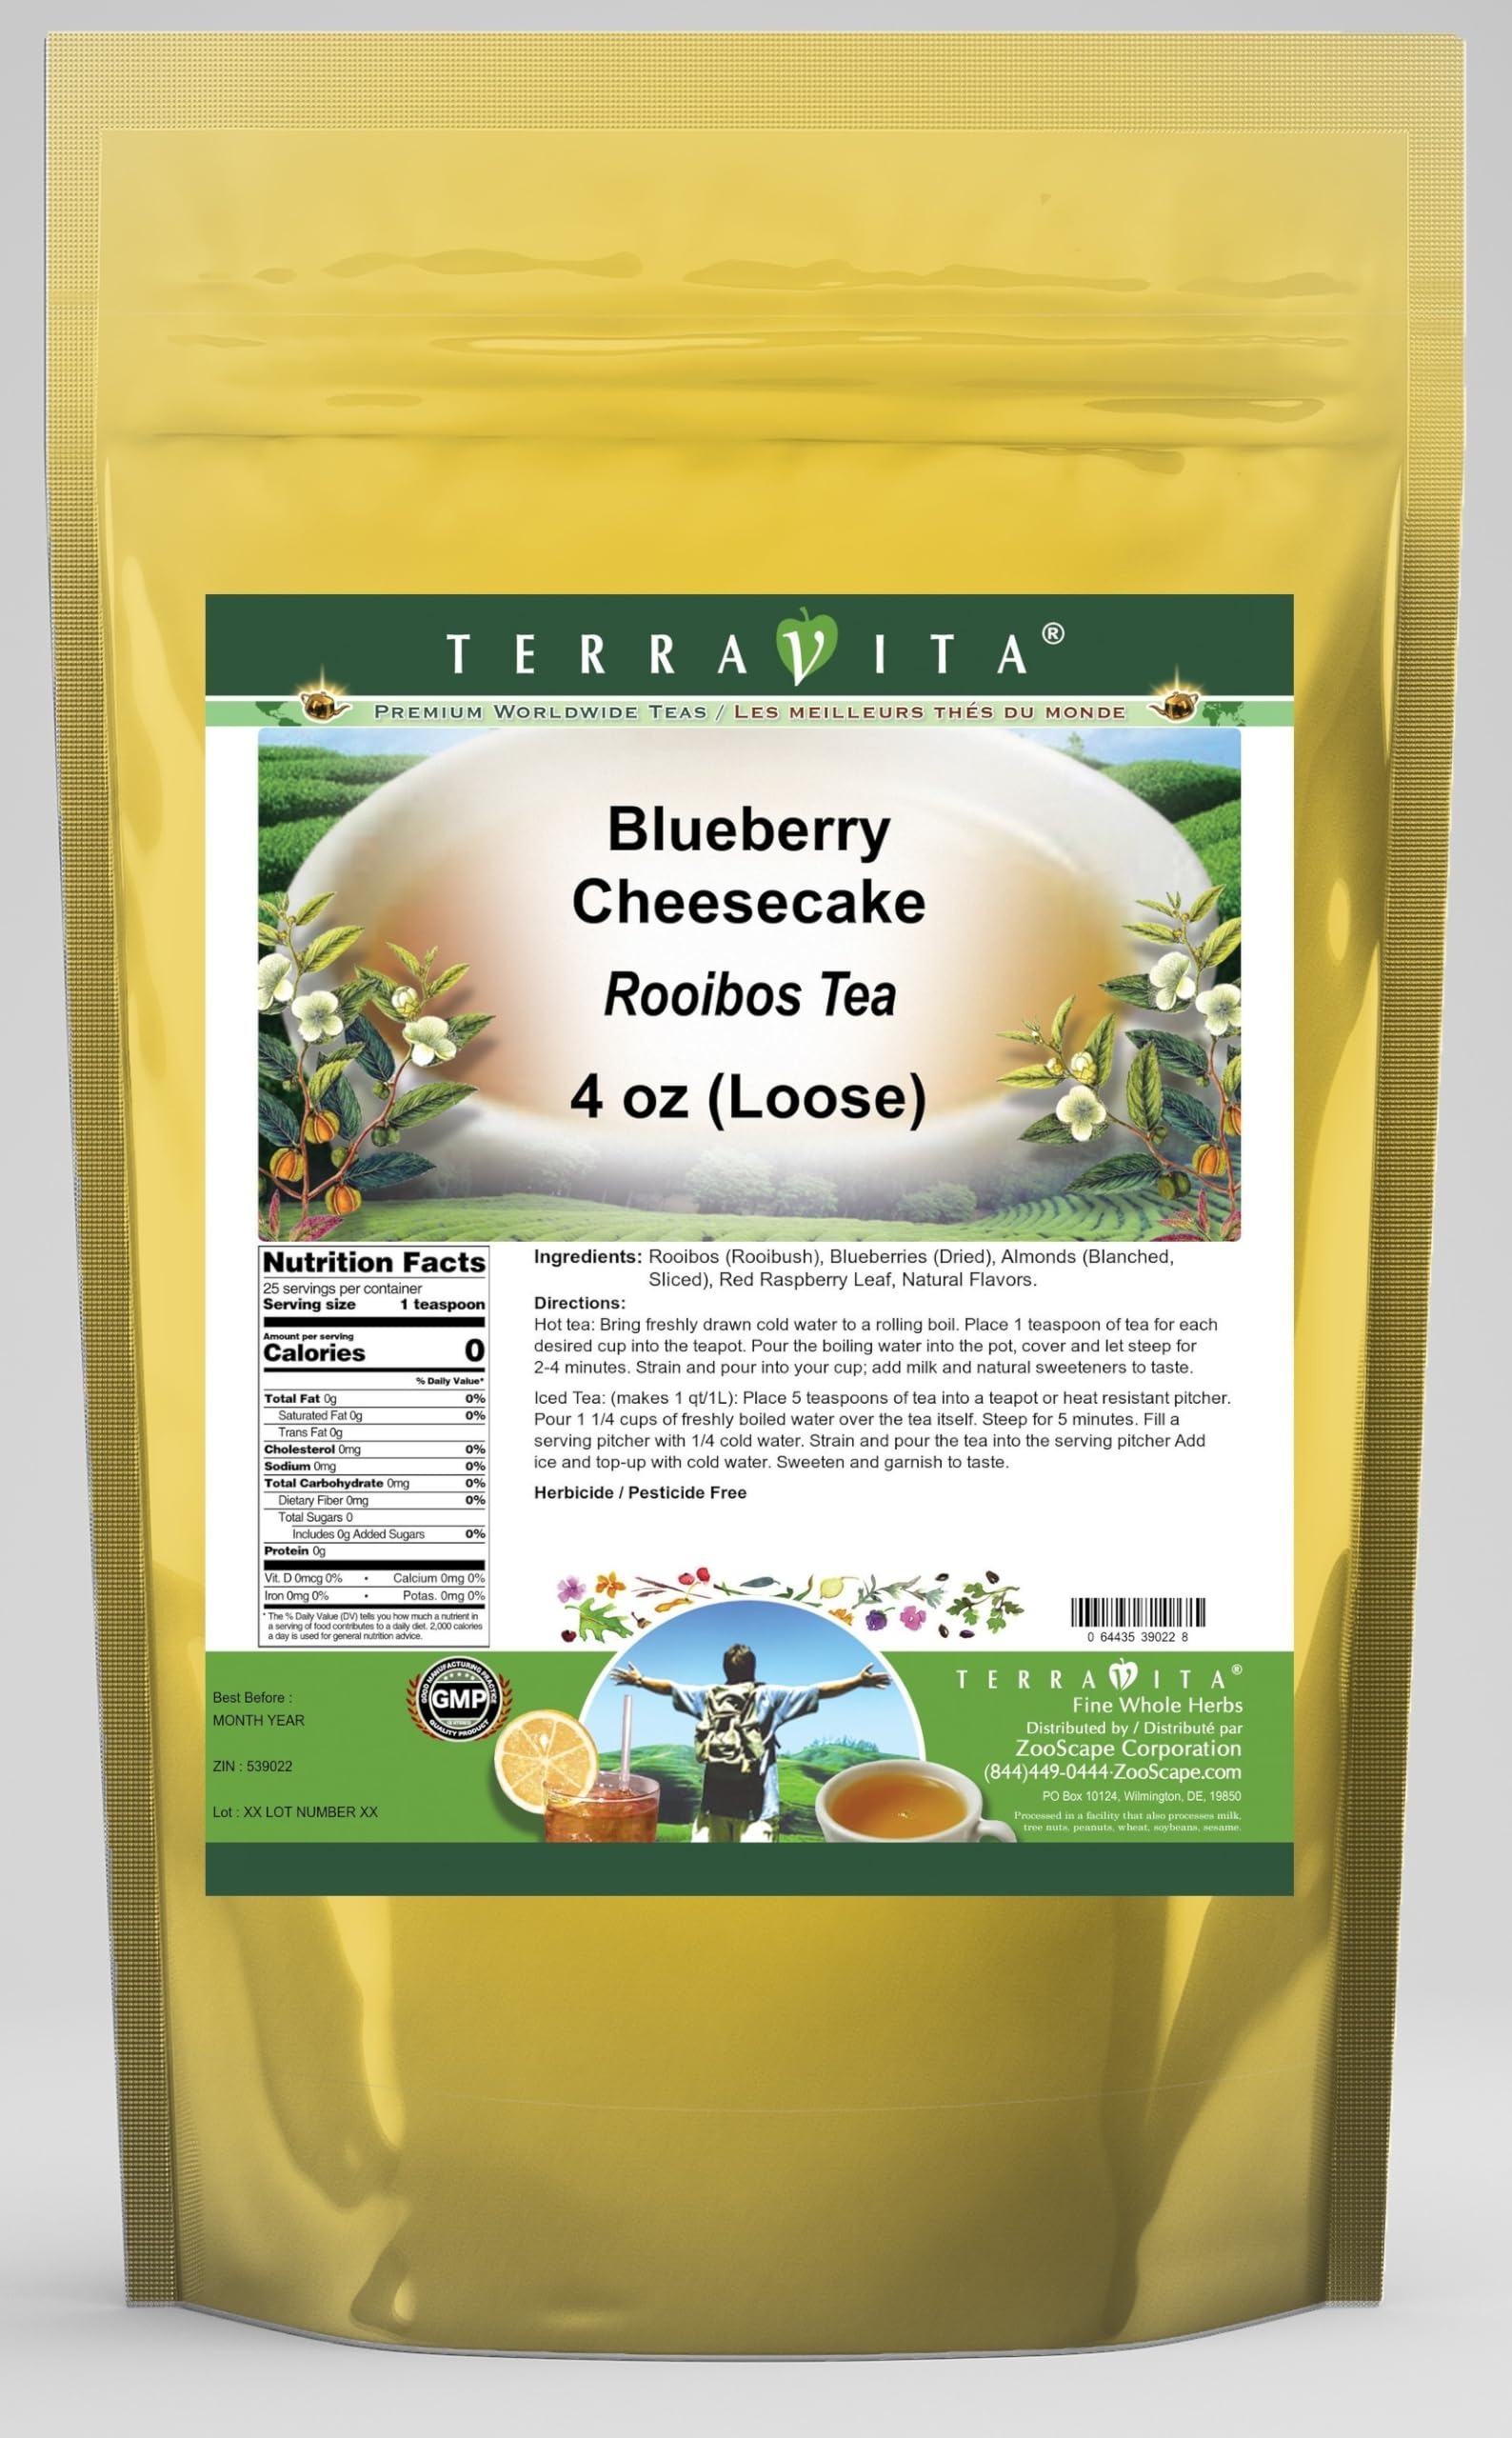
Item Name: Blueberry Cheesecake Rooibos Tea (Loose) (4 oz, ZIN: 539022) - 2 Pack
Bullet Point 1: Our Blueberry Cheesecake Rooibos Tea is a delightful flavored Rooibos tea with Blueberries, Almonds and Raspberry Leaf (Red) that you will really enjoy! The unique Blueberry Cheesecake aroma and taste is a delight! - Ingredients: Rooibos tea, Blueberries, Almonds, Raspberry Leaf (Red) and Natural Blueberry Cheesecake Flavor.
Bullet Point 2: No fillers.
Bullet Point 3: Manufacturer: TerraVita
Bullet Point 4: Size: 4 oz
Bullet Point 5: Loose Leaf Rooibos Tea - Packed in a convenient upright pouch!
Product Description: Our Blueberry Cheesecake Rooibos Tea is a delightful flavored Rooibos tea with Blueberries, Almonds and Raspberry Leaf (Red) that you will really enjoy! The unique Blueberry Cheesecake aroma and taste is a delight! - Ingredients: Rooibos tea, Blueberries, Almonds, Raspberry Leaf (Red) and Natural Blueberry Cheesecake Flavor. - Hot tea brewing method: Bring freshly drawn cold water to a rolling boil. Place 1 teaspoon of tea for each desired cup into the teapot. Pour the boiling water into the pot, cover and let steep for 2-4 minutes. Strain and pour into your cup; add milk and natural sweeteners to taste. - Iced tea brewing method: (to make 1 liter/quart): Place 5 teaspoons of tea into a teapot or heat resistant pitcher. Pour 1 1/4 cups of freshly boiled water over the tea itself. Steep for 5 minutes. Fill a serving pitcher with 1/4 cold water. Strain and pour the tea into the serving pitcher Add ice and top-up with cold water. Sweeten and garnish to taste. - TerraVita is an exclusive line of premium-quality, natural source products that use only the finest, purest and most potent ingredients found around the world. TerraVita is hallmarked by the highest possible standards of purity, potency, stability and freshness. All of our products are prepared with the highest elements of quality control, from raw materials through the entire manufacturing process, up to and including the moment that the bottles or bags are sealed for freshness and shipped out to you. Our highest possible standards are certified by independent laboratories and backed by our personal guarantee. - TerraVita exists to meet and ensure your family's health and wellness without the harmful effects of chemicals and health products. We strive to make all of our products affordable and reliable and are cons
Value: 8.0
Unit: Ounce

Price: 34.5